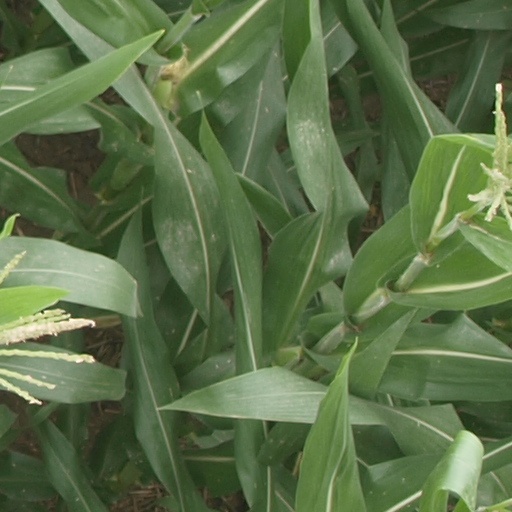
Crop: maize; corn